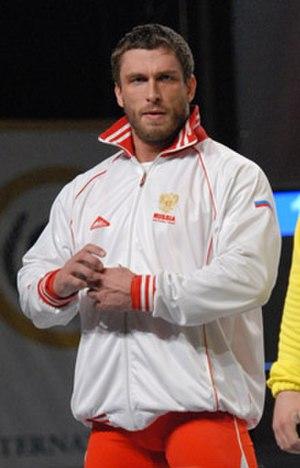
Dmitri Viatcheslavovitch Klokov est un haltérophile né le 18 février 1983 à Balachikha, concourant dans la catégorie des - de 105 kg. Il mesure 182 centimètres.